Château de Madrid

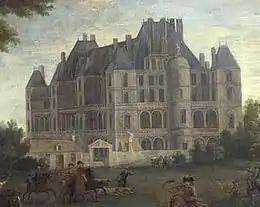
The château in 1722. Painting by Pierre-Denis Martin (1663–1742)

The Château de Madrid was a Renaissance building in France. It was built in Neuilly, on the edge of the Bois de Boulogne, near Paris in the early 16th century. It fell into disuse in the 17th and 18th centuries and was almost completely demolished in the 1790s.